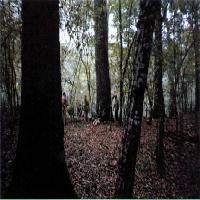
Weather: cloudy or overcast